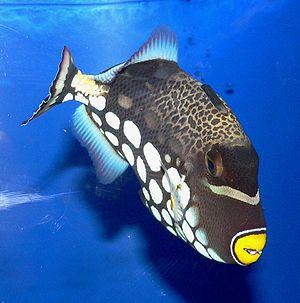
Cette page a pour objet de présenter un arbre phylogénétique des Teleostei, c'est-à-dire un cladogramme mettant en lumière les relations de parenté existant entre leurs différents groupes, telles que les dernières analyses reconnues les proposent. Ce n'est qu'une possibilité, et les principaux débats qui subsistent au sein de la communauté scientifique sont brièvement présentés ci-dessous, avant la bibliographie.
Ce guide phylogénétique illustré de la faune et de la flore sous-marine permet, pour l'ensemble des groupes faunistiques et floristiques sous-marins, d'accéder directement aux images entreposées sur le site de Wikimedia Commons. L'accès peut se faire soit de manière simplifiée vers les principaux grands groupes, soit de façon plus ciblée via un arbre phylogénétique. Cet arbre est tiré de l'ouvrage de Lecointre : Classification phylogénétique du vivant. Pour un arbre phylogénétique plus détaillé, voir l'arbre phylogénétique de wikipédia.
Cette page a pour objet de présenter un arbre taxinomique sous forme classique des Actinopterygii, c’est-à-dire un arbre regroupant les taxa constituant ce groupe en fonction de leurs affinités morpho-physiologiques et de leurs liens de parenté supposés. Cet arbre présente aussi bien les organismes encore existants aujourd'hui que les groupes éteints.